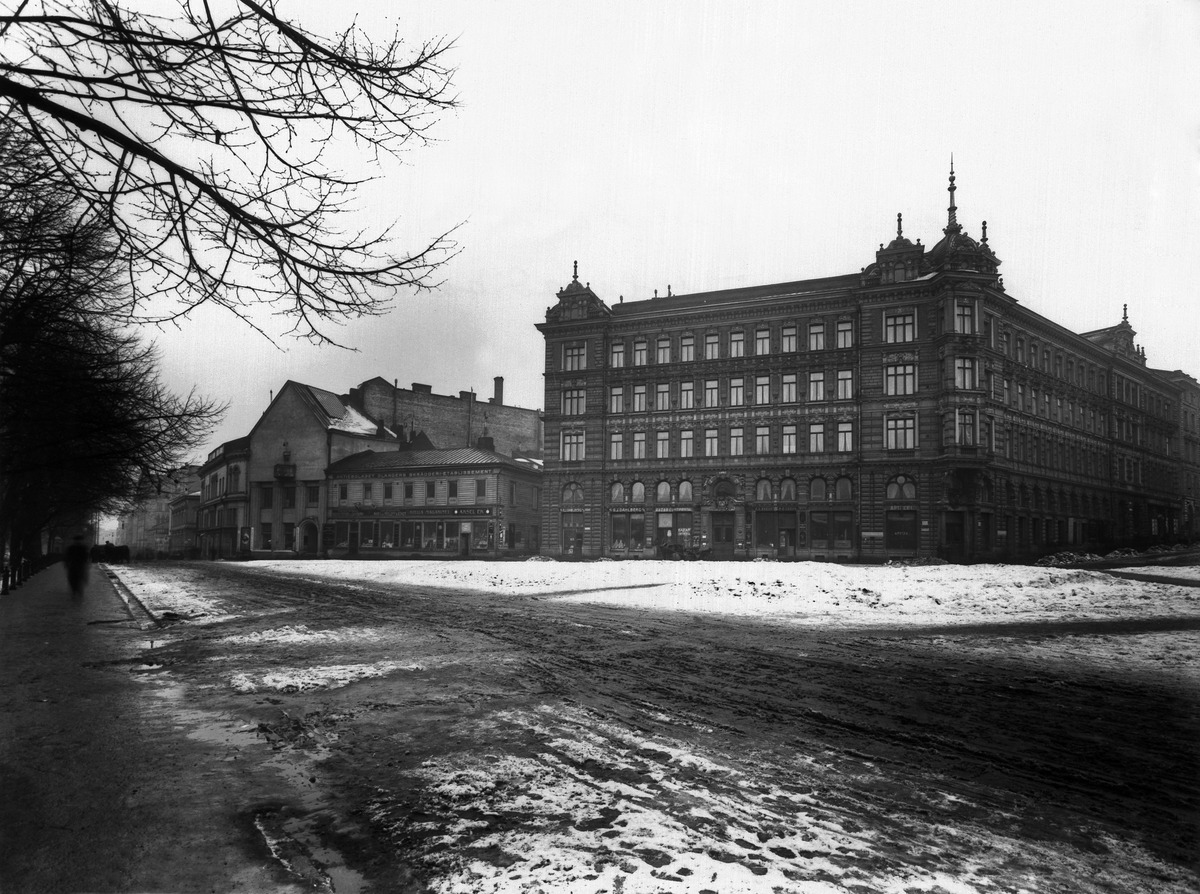
Eteläinen Esplanadikatu 24 - Erottajankatu 19, Eteläinen Esplanadikatu 22, 20
sisällön kuvaus: Eteläinen Esplanadikatu 24 - Erottajankatu 19, Eteläinen Esplanadikatu 22, 20. mustavalkoinen
Kuvaaja: Sundström, Eric, valokuvaaja
Ajankohta: kuvausaika 1914 - 1919
Paikka: Suomi, Uusimaa, Helsinki, Kaartinkaupunki Helsinki, Eteläinen Esplanadikatu 24 - Erottajankatu 19
Aiheet: kadut, rakennukset, arkkitehtuuri, liikerakennukset